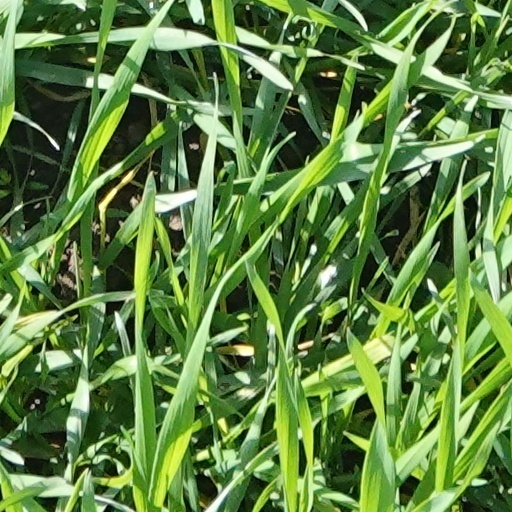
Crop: wheat